Karl Gerald van den Boogaart

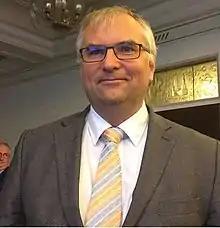
van den Boogaart in Prague in 2018

Karl Gerald van den Boogaart is currently working as a Professor, TU Bergakademie Freiberg, Germany. Boogart was a recipient of the Andrei Borisovich Vistelius Research Award in 2003, and in 2014 he was selected to receive Georges Matheron Lectureship Award from the International Association for Mathematical Geosciences.